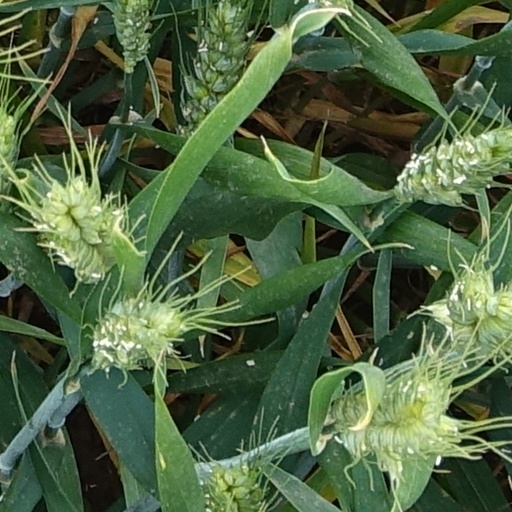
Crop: wheat